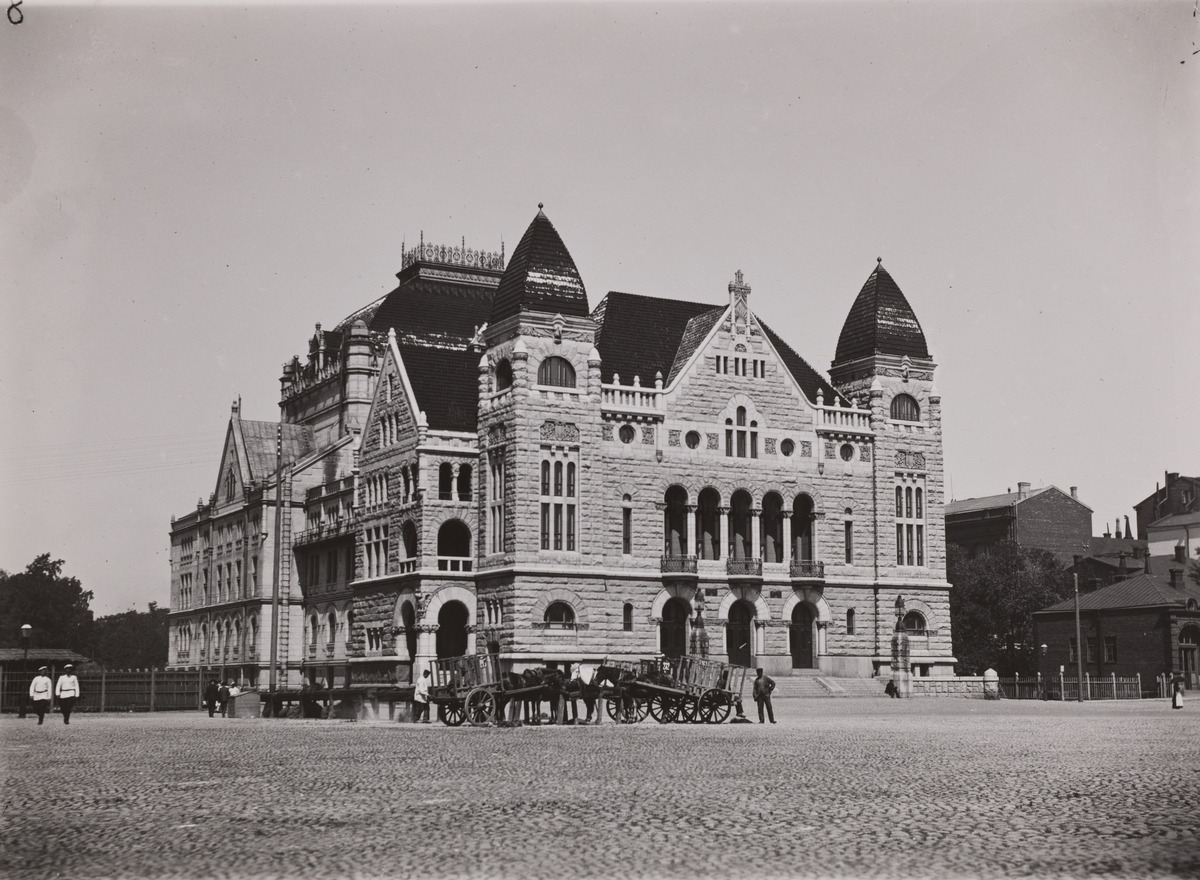
Kansallisteatteri, Vilhonkatu 11
sisällön kuvaus: Kansallisteatteri, Vilhonkatu 11. Teatterirakennus kohosi vuonna 1902 Rautatientorin varrelle. Arkkitehti Onni Törnqvist-Tarjanteen suunnitteleman talon vihkiäisissä 9. huhtikuuta 1902 teatterin nimi vaihdettiin virallisesti Suomen

Kansallisteatteriksi. mustavalkoinen
Ajankohta: kuvausaika 1902 - 1907
Paikka: Suomi, Uusimaa, Helsinki, Kluuvi Helsinki, Vilhonkatu 11
Aiheet: julkiset rakennukset, teatterirakennukset, jugend, teatteri, arkkitehtuuri, torit, aukiot, hevosajoneuvot